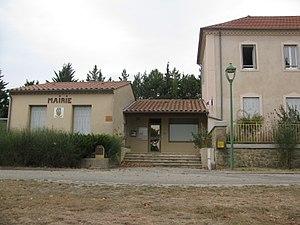
Mairie de Comps, dans la Drôme
Comps est une commune française située dans le département de la Drôme, en région Auvergne-Rhône-Alpes.